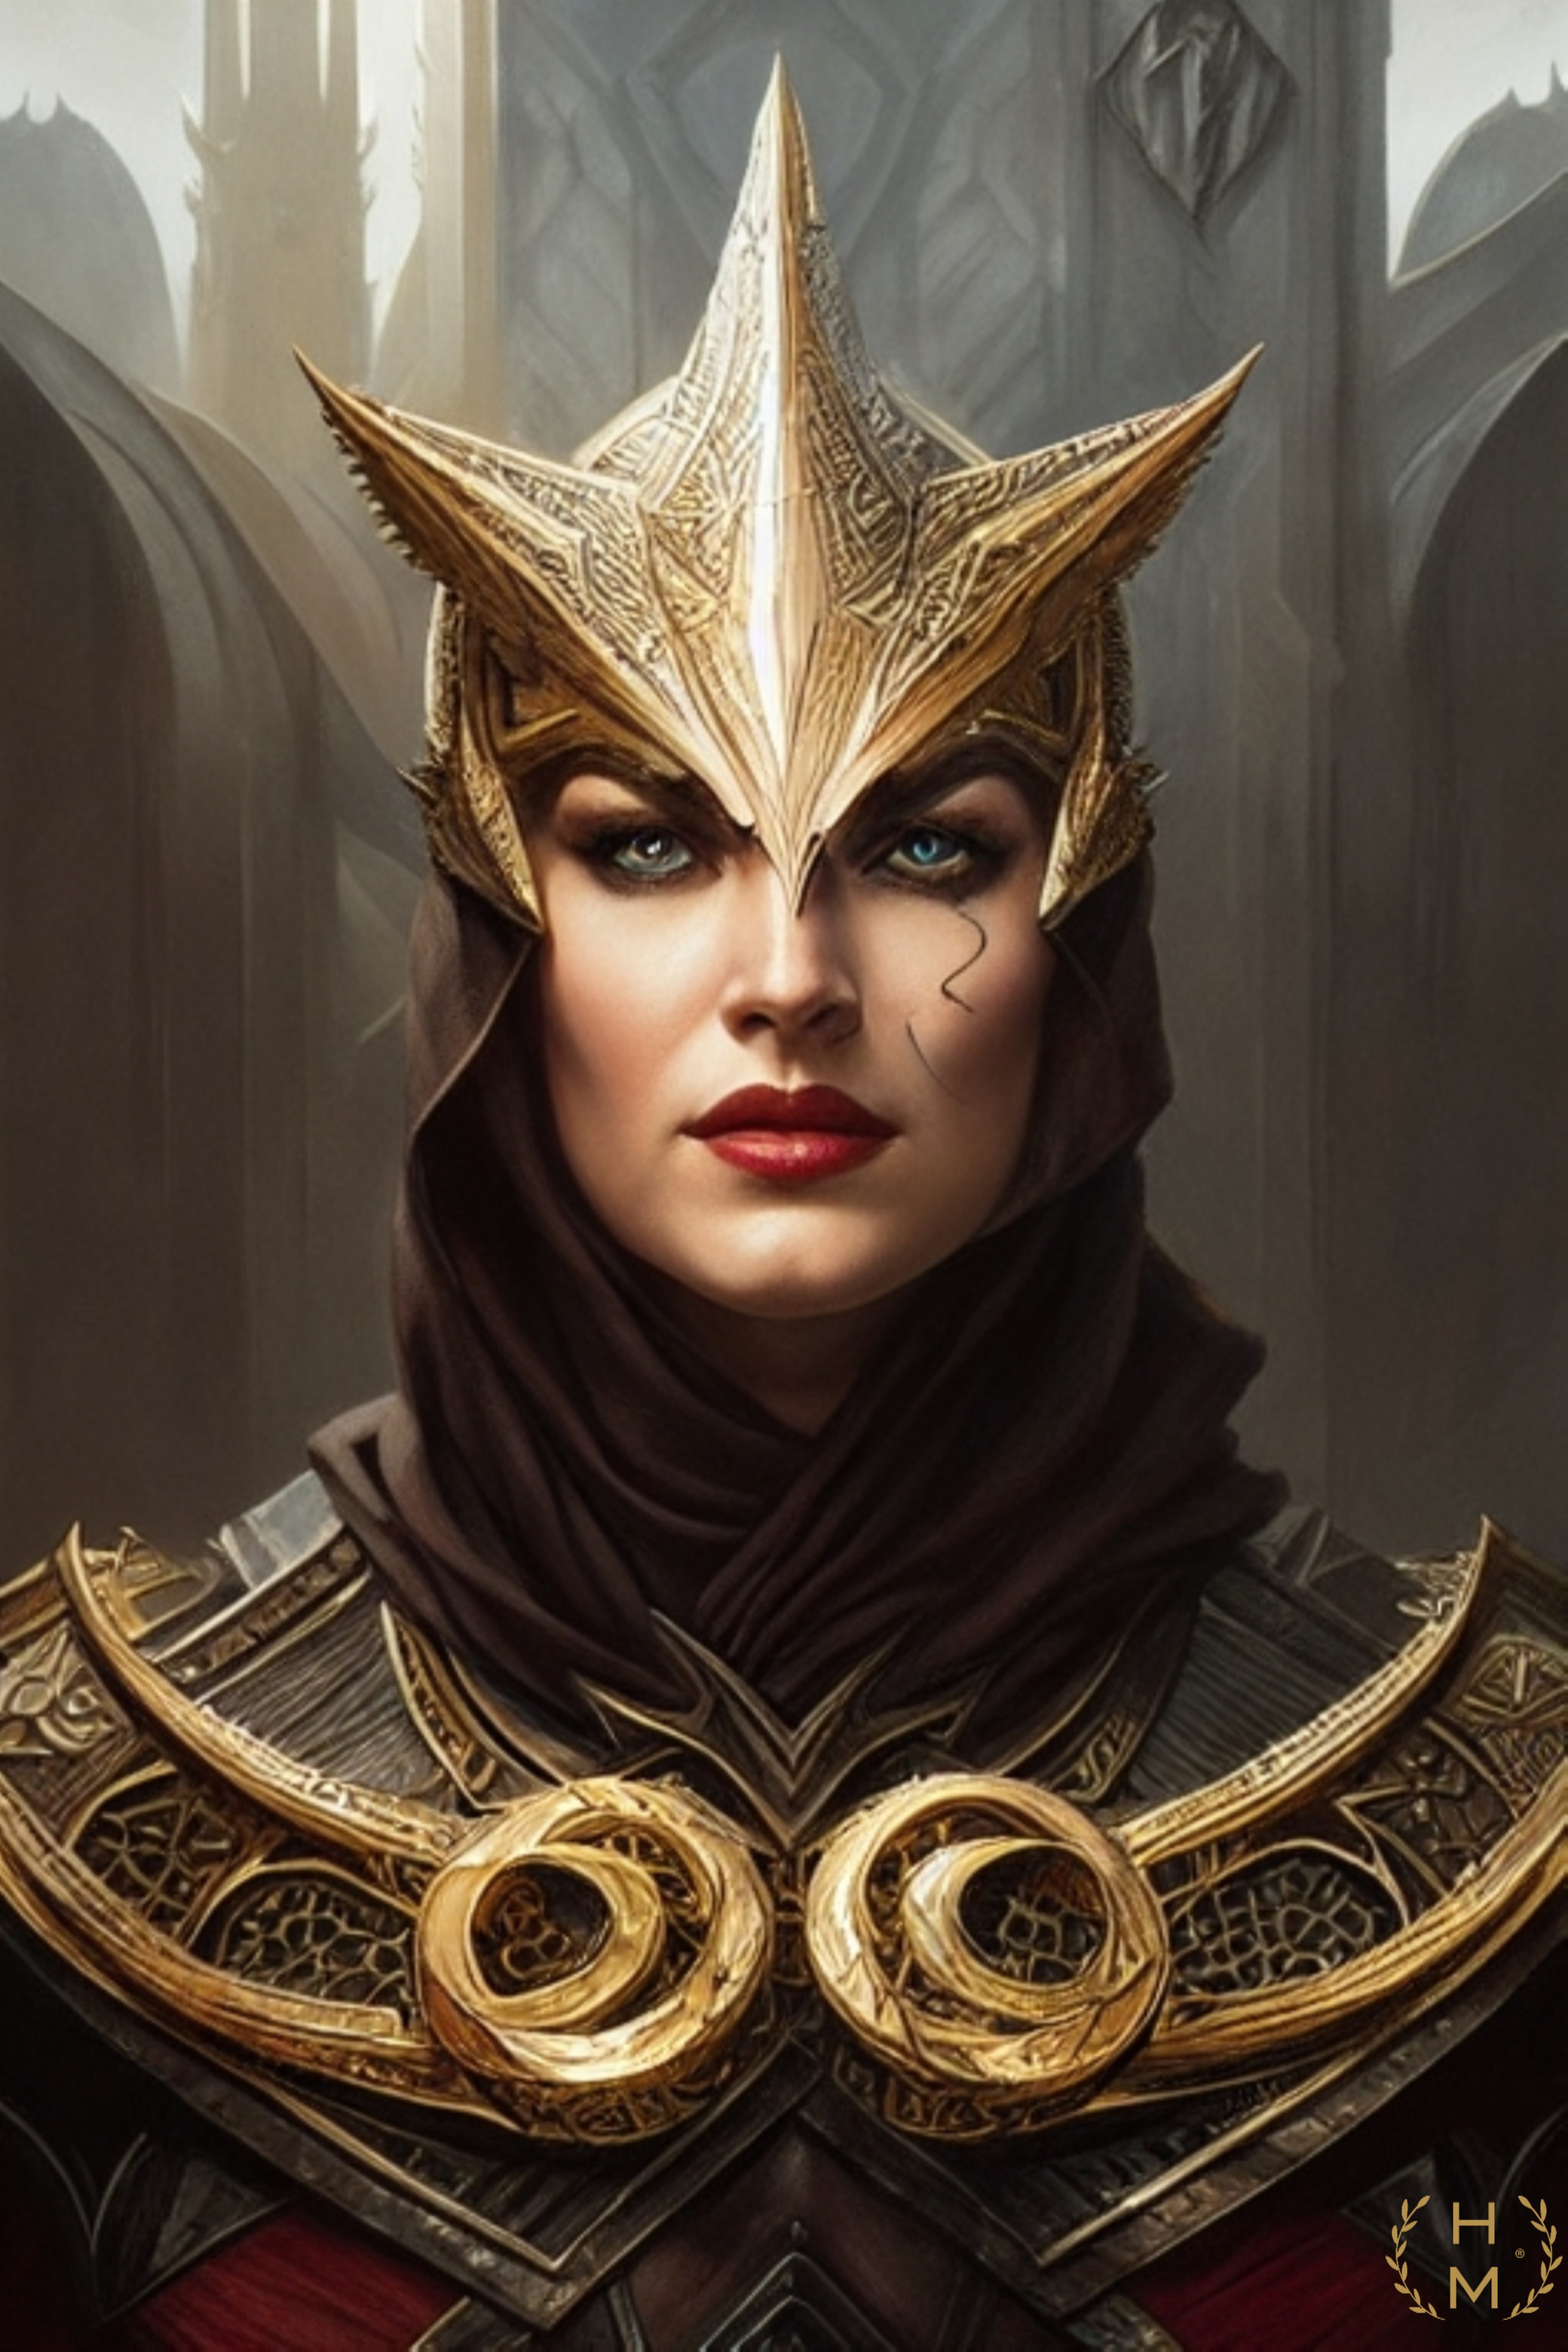
painting, art, artist, artwork, drawing, contemporary art, photography, illustration, paint, love, design, sketch, fine art, abstract art, creative, abstract, acrylic painting, nature, watercolor, art gallery, oil painting, gallery, modern art, abstract painting, digital art, contemporary painting, art collector, style, girl, woman, fashion, mort, chin, personal protective equipment, event, mask, metal, masque, headpiece, fashion accessory, costume, stock photography, tradition, history, jewellery, armour, visual arts, makeover, helmet, fashion design, fictional character, necklace, bronze, breastplate, mythology, darkness, public event, artifact